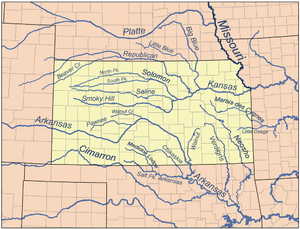
Little Osage est une rivière qui coule dans l'État du Kansas et l'État du Missouri aux États-Unis. Elle forme, au confluent avec la rivière Marais des Cygnes, la rivière Osage, dont elles sont les deux principaux affluents.
Little Blue River est une rivière de 394 km de long située dans le sud du Nebraska et le nord du Kansas dont la ligne de crête du bassin versant servit de repère aux cavaliers de Pony Express et d'itinéraires de train de chariots utilisés pour la première fois par les émigrants de la Piste de l'Oregon.